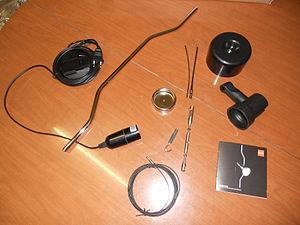
Parentesi est un luminaire conçu par le designer italien Achille Castiglioni et Pio Manzù et produit par la société Flos à partir de 1971. Objet icône du design industriel italien, il fait partie des collections permanentes du Triennale Design Museum de Milan.